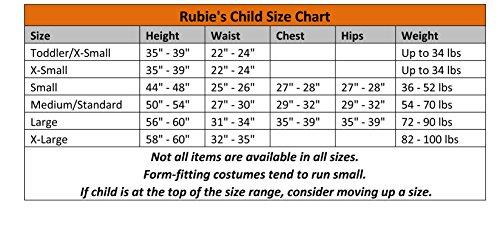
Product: Rubie's Costume Captain America: Civil War Black Panther Child Top and Mask, Small
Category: Toys & Games | Dress Up & Pretend Play | Costumes
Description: Black Panther character mask and 3D printed costume top.
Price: $15.94
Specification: ProductDimensions:10x12x2inches|ItemWeight:8.8ounces|ShippingWeight:9.6ounces(Viewshippingratesandpolicies)|DomesticShipping:ItemcanbeshippedwithinU.S.|InternationalShipping:Thisitemisnoteligibleforinternationalshipping.LearnMore|ASIN:B01B8XI9AU|Itemmodelnumber:620721_S|Manufacturerrecommendedage:36months-4years